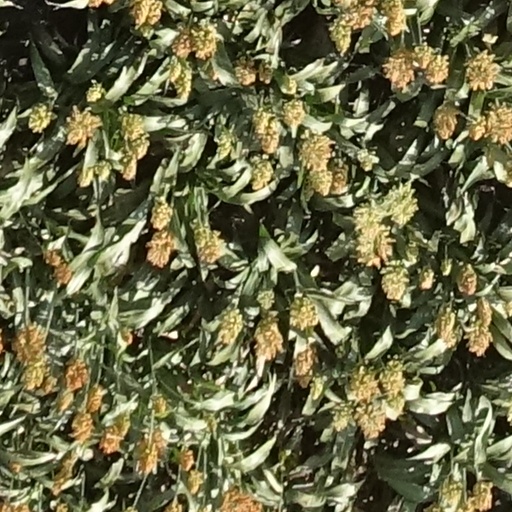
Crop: sorghum